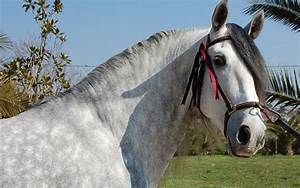
Label: horse